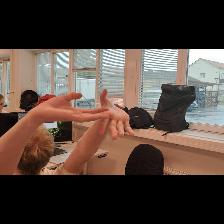
Label: Human